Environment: real
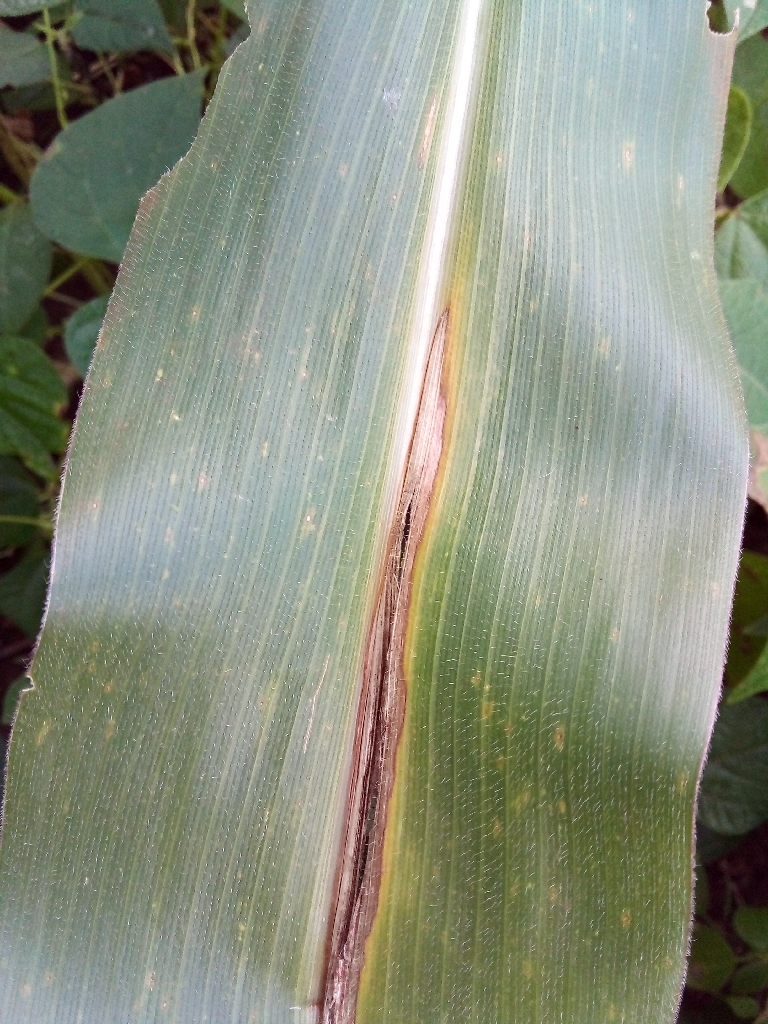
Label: northern_corn_leaf_blight